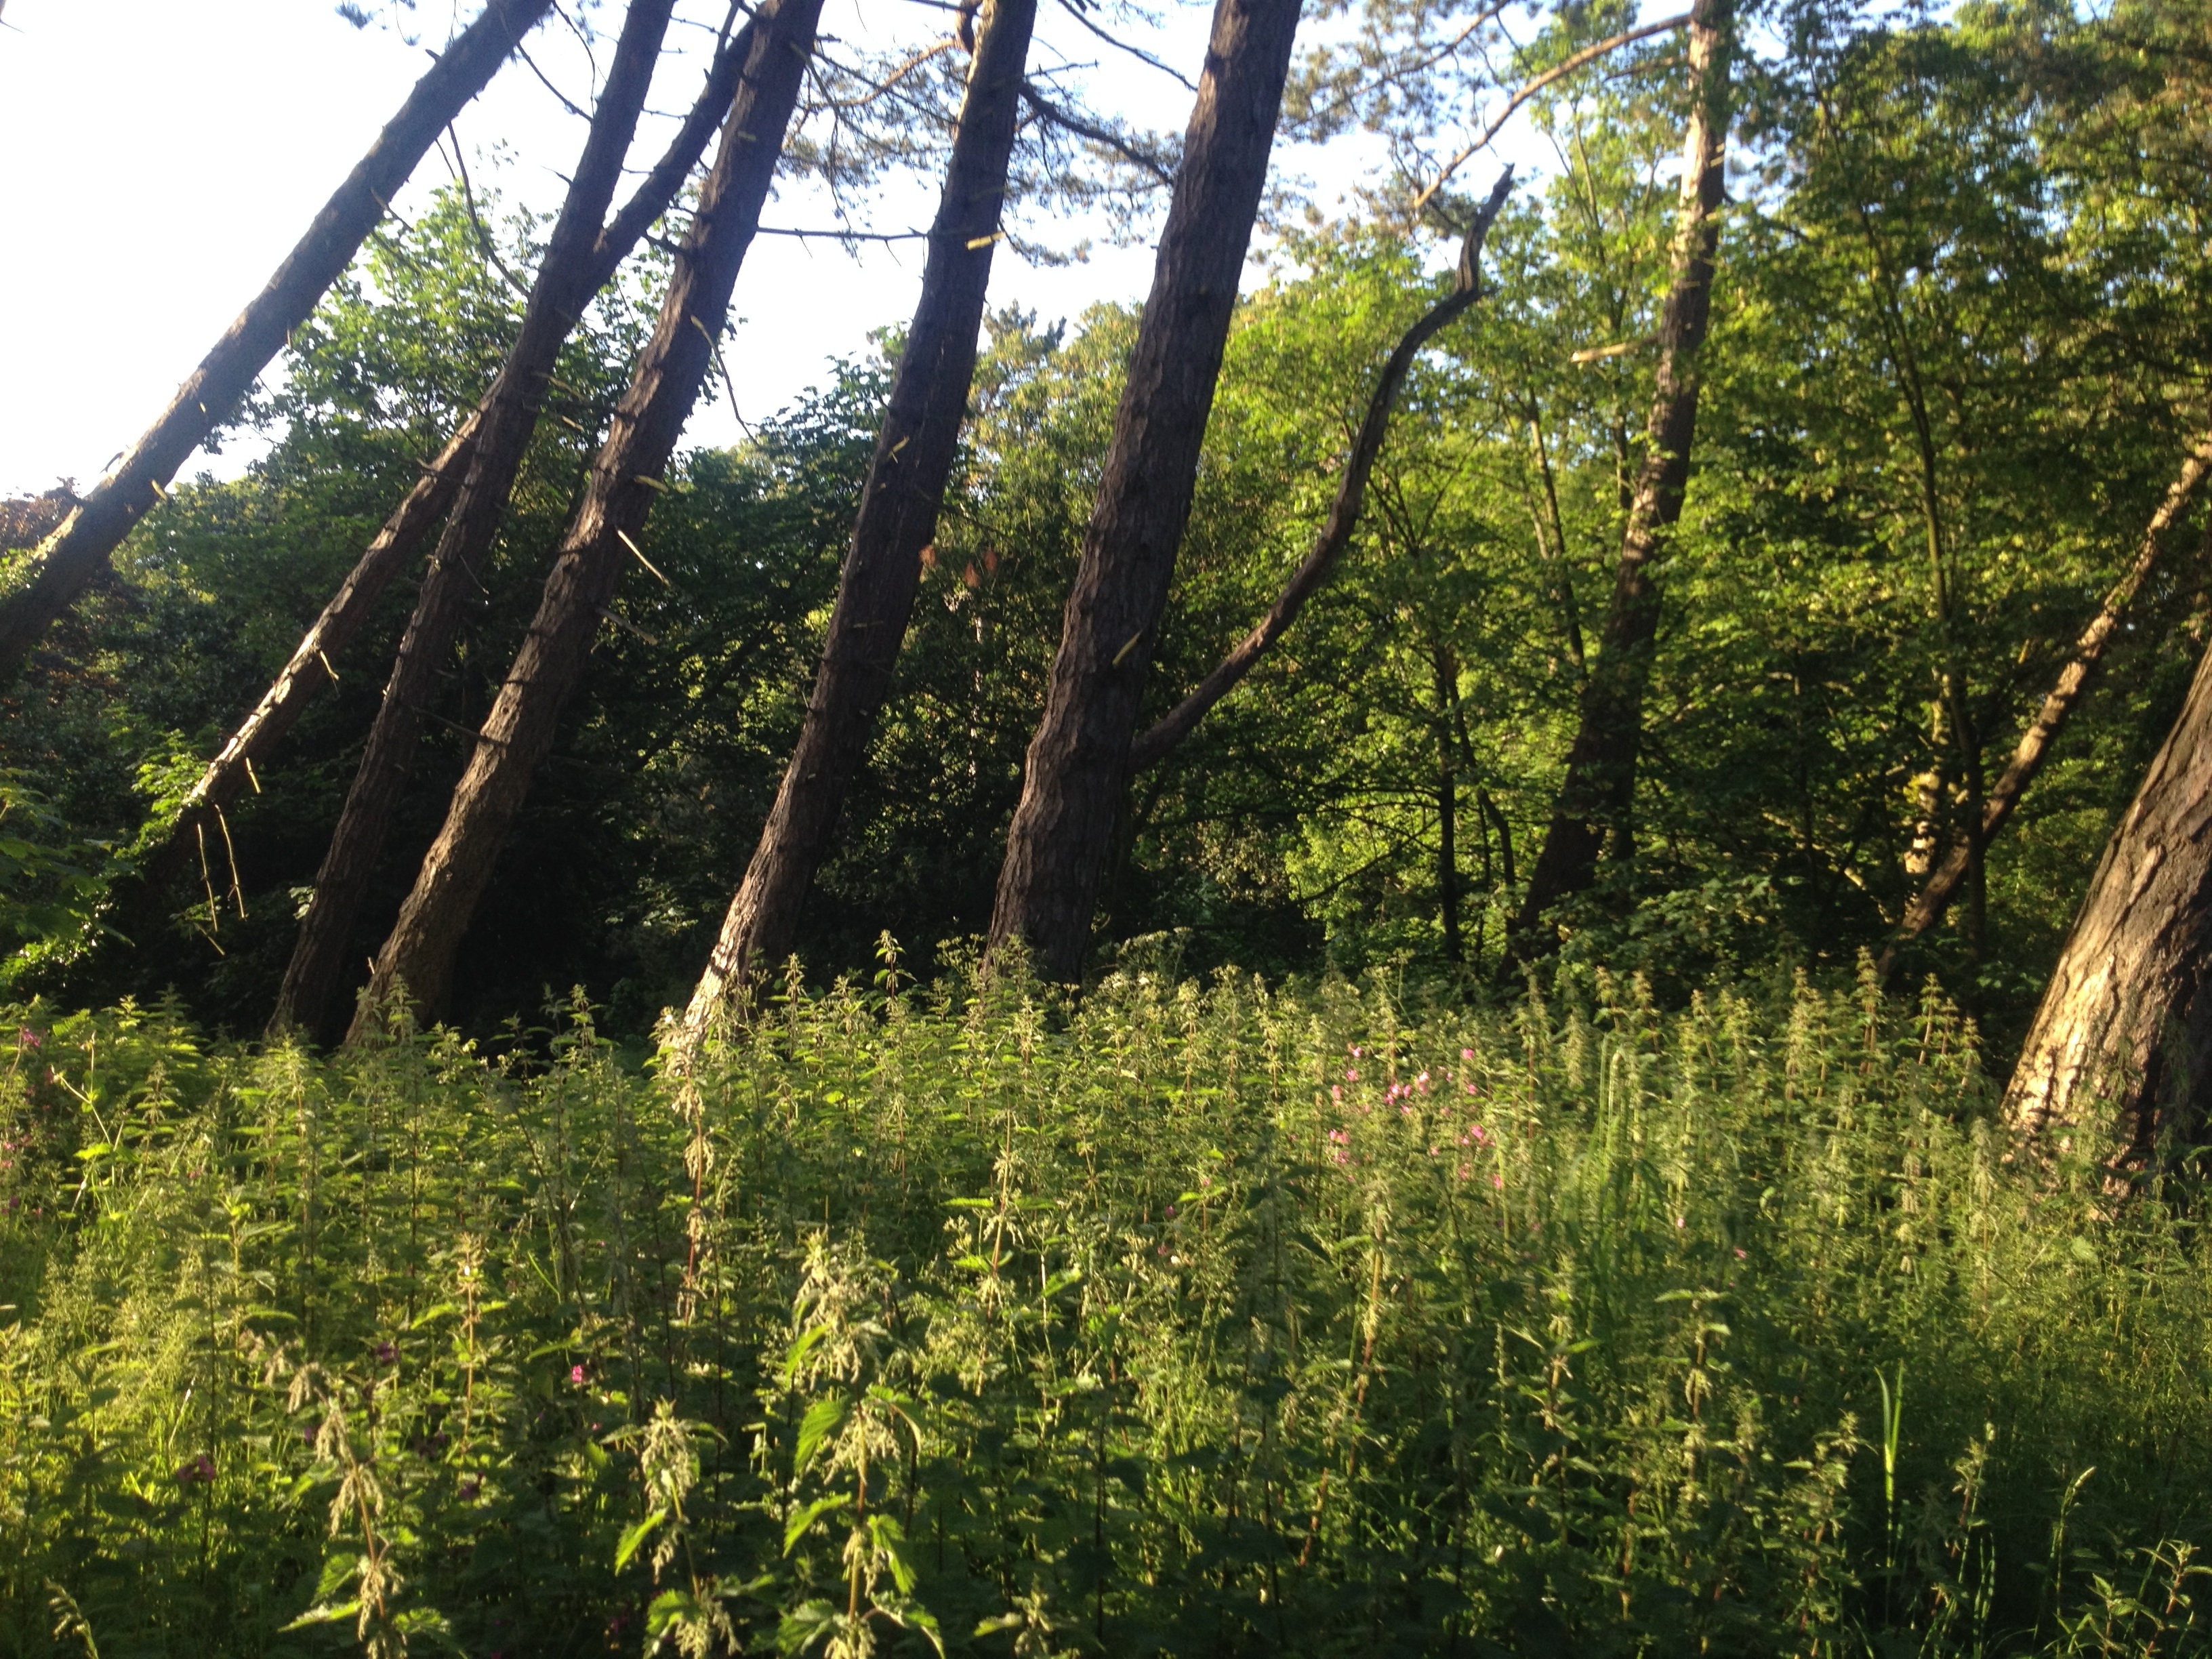
tree, forest, wilderness, plant, meadow, sunlight, flower, green, jungle, flora, trees, hardwood, vegetation, shrub, rainforest, wetland, timber, woodland, habitat, ecosystem, biome, old growth forest, natural environment, woody plant, temperate broadleaf and mixed forest, temperate coniferous forest